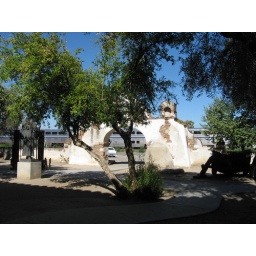
The Amtrak Surfliner is in the background. That is the train I am taking home tomorrow.